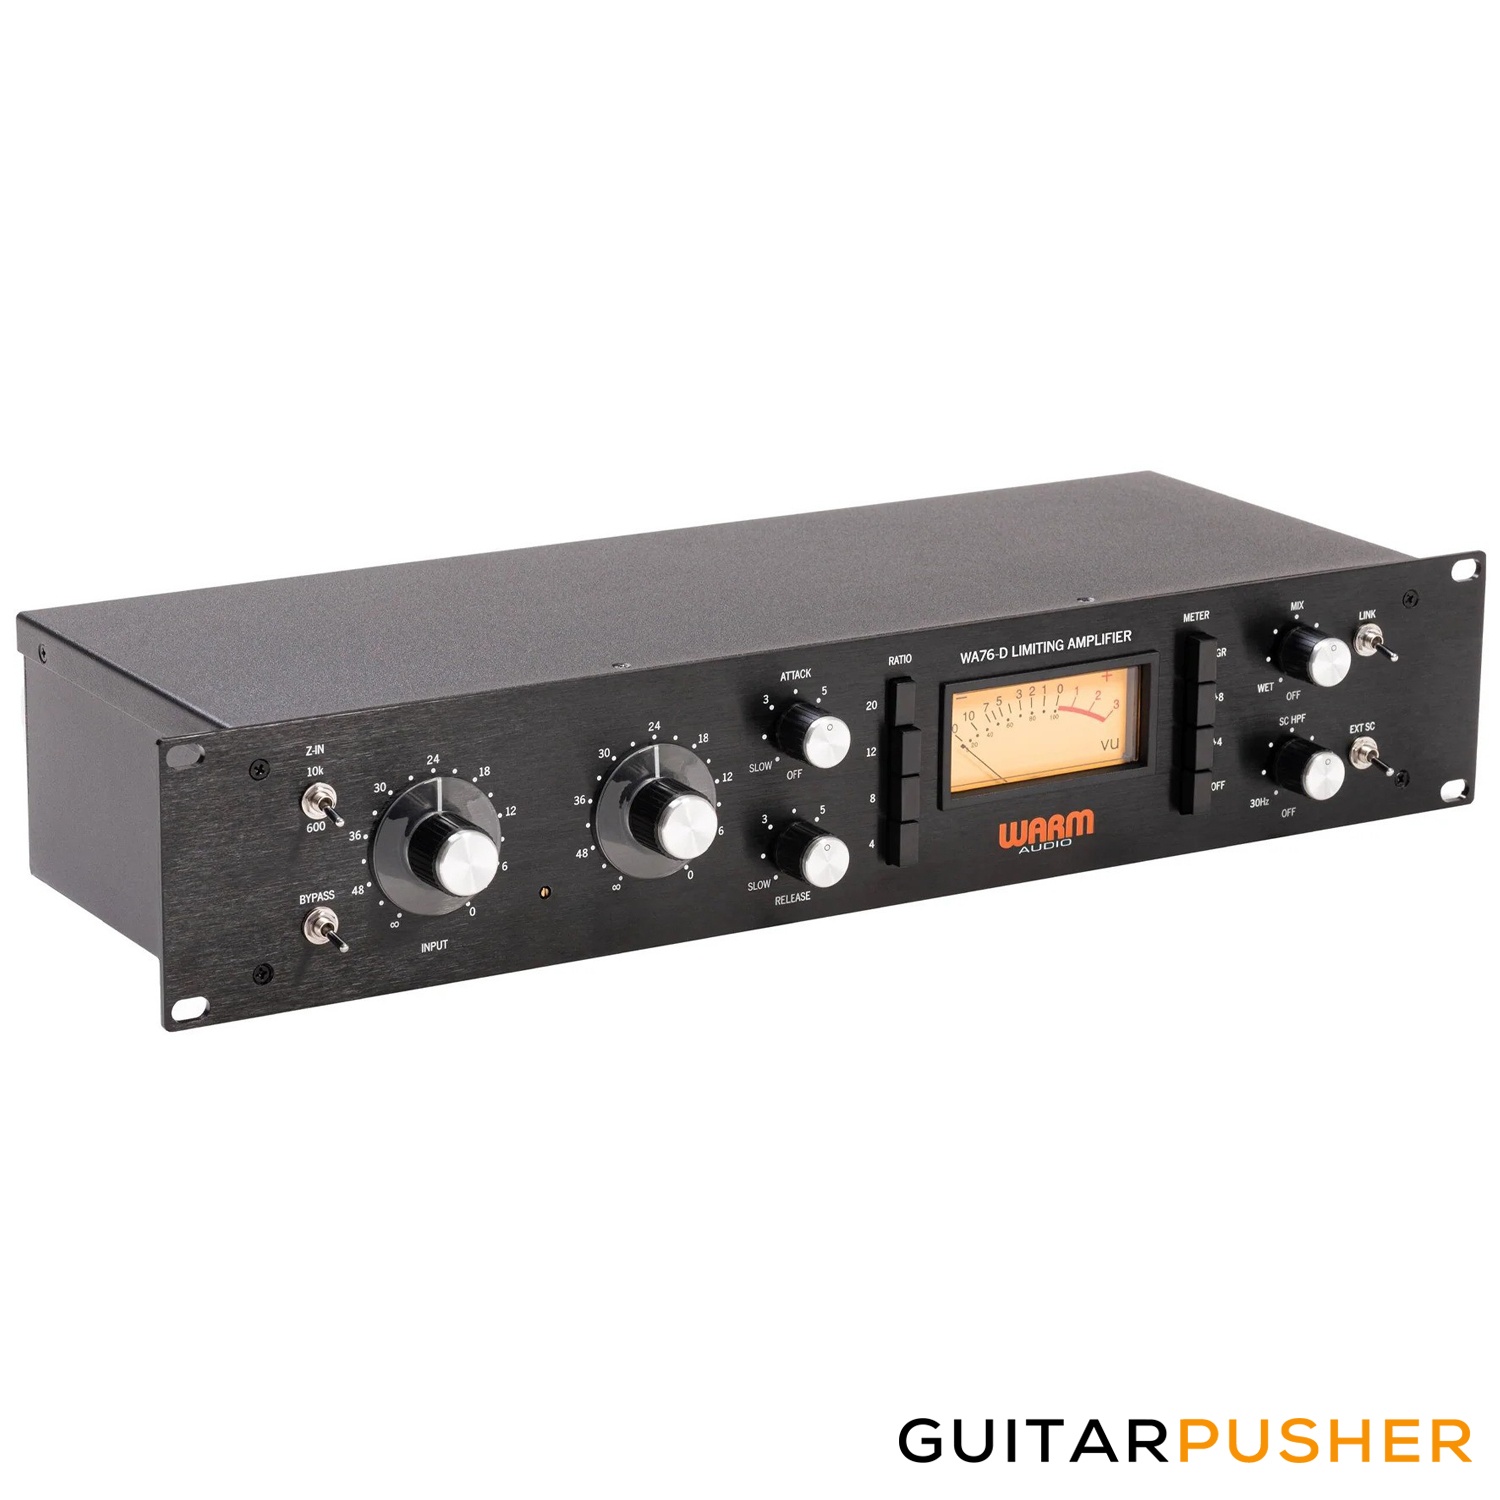
Warm Audio WA76-D "Vintage Revision" Single-Channel Discrete Compressor - Black
WA76-D Single-Channel Clean Gain Discrete FET Compressor Faithful Recreation Of The Fastest and Most Powerful “Rev D” Studio Compressor With Added Recording Features The Timeless Sound Of Tight Compression The WA76-D/D2 faithfully recreates one of the fastest and most powerful studio compressors of all time known for ultra-responsive dynamic control with rich analog tone, now with additional modern recording features. Known for use on vocals, drums, guitar, bass, and anything in the studio requiring tight dynamics, the vintage “Rev D-Style” 76 compressors are known for their versatility, speed, and harmonic analog tone added to recordings. Just like the originals, the WA76-D and D2 deliver that classic performance that can be heard on legendary recordings by artists like Missy Elliott, Daft Punk, Timbaland, Rick Rubin, Chris Lord-Alge and many more. True-to-Spec, Plus Bonus Modern Add-Ons Using premium and custom components like built-to-vintage-spec O-12 (input) and 5002 (output) transformers from CineMag, WA76-D/D2 achieves authentic “Revision D” compression, known for having a “lower noise” preamp stage with the ability to both compress transparently and also impart unmistakably analog character. Easily the most feature-rich 76-style compressor on the market, WA76-D/D2 has added a dry/wet knob for parallel compression, two versions of active bypass for imparting analog color, and selectable input impedance to work with modern recording interface outputs. The single-channel WA76-D has additional sidechain flexibility allowing either key inputs to be inserted or EQs for de-essing, as well as stereo linking. The stereo model (WA76-D2) has multiple stereo operating modes that transform the compressor from a stereo unit, dual-mono unit, and lead:follow compressor with the A channel controlling the B channel. Applications Vocals Control any vocal with the fastest analog compression that won’t diminish the tone of the vocal chain. Drums Squash drum busses and room mics and instantly blend in parallel compression for the ultimate “pro” drum sound. Guitars Grab hold of dynamically diverse guitar parts and get both electrics and acoustics to sit just right in a dense mix. Mixing When needed, apply a final, tight dynamic control to any mix without losing analog mojo or tone. What you need to know Building off of the lauded fame of vintage Rev D-style compressors, the WA76-D/D2 includes all the controls of the original plus critical added features that deliver a complete and professional recording experience. Use the mix knob to easily achieve analog parallel compression by dialing the dry signal alongside the compressed (wet) tone. The SC HPF knob engages a variable sidechain high pass filter with a range of 30-300Hz. Quickly switch between a traditional 600Ω impedance ideal for other analog gear to a 10kΩ impedance that better-matches modern audio interface outputs. SINGLE CHANNEL ONLY: WA76-D has two stereo linking jacks to link up to 10 WA76-D compressors for surround/immersive compression. External sidechain inputs and outputs are added to insert key inputs to achieve “ducking” or adding an EQ on the input and output for analog de-essing in real time. WA76-D2 is a dual-channel unit and has three distinct two-channel operating modes. Stereo mode allows for even compression in the sidechain, focusing on the fastest attack or slowest release. A>AB mode allows the left channel to control the attack/release of the right channel. Sidechains in A>AB mode are still linked as in stereo mode. In A|B mode, the WA76-D2 operates as a dual-mono compressor
Brand: Warm Audio
Category: Electronics > Audio > Audio Components > Signal Processors > Noise Gates & Compressors